First Baptist Church (Brockport, New York)

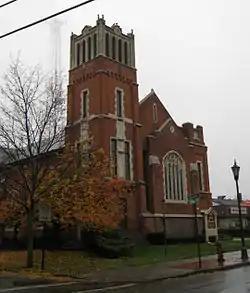
First Baptist Church, October 2009

First Baptist Church is a historic Baptist church complex located at Brockport in Monroe County, New York. It was built between 1924 and 1929, and consists of a Collegiate Gothic–style church building with an attached Tudor Revival Social and Recreational wing. It measures wide and deep. The church is constructed of red brick with Norristone and Medina sandstone trim. It has a slate-covered gable roof and features engaged square towers flanking the main entrance. The Social and Recreational wing has a red brick first floor and half-timbered and stucco second story. It has Norristone trim and a hipped slate roof.